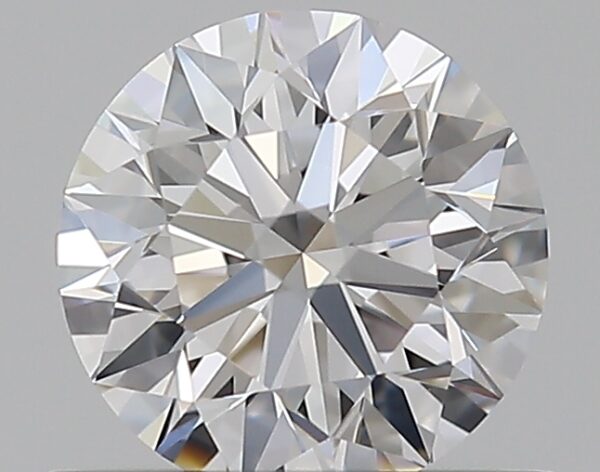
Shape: round
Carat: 0.52
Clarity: VVS2
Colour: D
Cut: EX
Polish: EX
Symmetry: EX
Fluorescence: N
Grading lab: GIA
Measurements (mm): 5.1 x 5.13 x 3.2